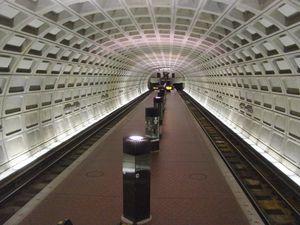
Le métro de Washington est un système de transport en commun de type métro desservant Washington, D.C., capitale des États-Unis, et ses banlieues du Maryland et de Virginie. Ouvert en 1976, le réseau compte désormais six lignes et 91 stations pour 188 km de voies. Il est le deuxième réseau de métro le plus utilisé du pays après New York, avec environ 780 000 voyages par jour en 2012 et le troisième le plus étendu après New York et Chicago. Il est géré par la Washington Metropolitan Area Transit Authority.